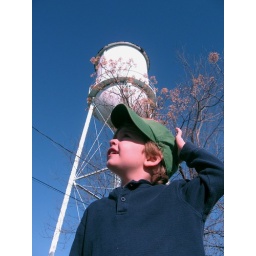
Boo neath the ol' water tower in Saxapahaw, NC